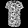
Label: Shirt